Michelle Obama

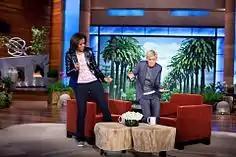
Obama and Ellen DeGeneres dance on the second anniversary of "Let's Move!"

In January 2010, Obama undertook her first lead role in an administration-wide initiative, which she named "Let's Move!", to make progress in reversing the 21st-century trend of childhood obesity. On February 9, 2010, the first lady announced Let's Move! and President Barack Obama created the Task Force on Childhood Obesity to review all current programs and create a national plan for change.